Arabic (Unicode block)

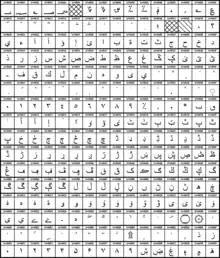
Graphical representation of the Arabic Unicode block

Arabic is a Unicode block, containing the standard letters and the most common diacritics of the Arabic script, and the Arabic-Indic digits.